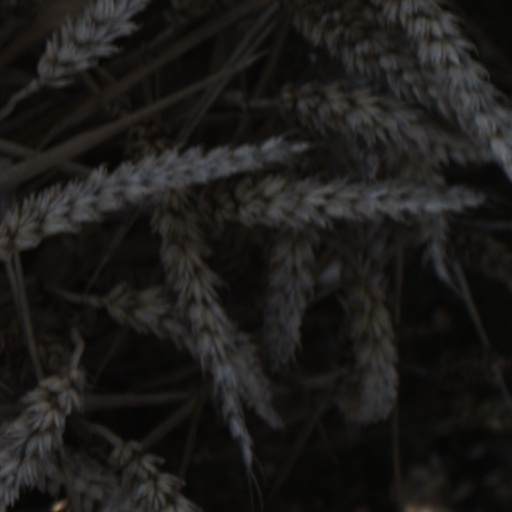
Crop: wheat